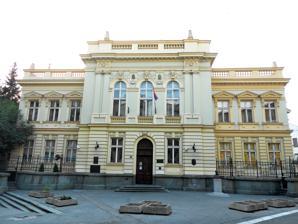
Building: King Petar I Elementary School
Country: Republic of Serbia
Year built: 1907
Elementary school in Belgrade, Serbia King Petar I Elementary School ( Serbian : Основна школа "Краљ Петар Први" ) is an elementary school in Belgrade , Serbia . The original school was founded in 1718 and is the oldest surviving cultural and educational institution in Serbia, predating the foundations of the Gymnasium of Karlovci (1796), Great School (modern Belgrade University ; 1808), Matica Srpska (1826) and Society of Serbian Scholarship (modern Serbian Academy of Sciences and Arts ; 1841). It was the first school in Serbia which introduced the teacher notebooks and gym classes and is the location of the first basketball match played in Belgrade. The present building was built in 1905–1907. It was designed by Jelisaveta Načić , the first Serbian female architect, when she was only 27 years old. It is located at 7 Kralja Petra Street in Belgrade . At the time of its construction, it was the most modern school building for elementary education not only in Belgrade, but in entire Serbia, and is named the "ornament of the school architecture". Exceptionally representative, which was conditioned by the position in such an important street and in the immediate vicinity of the Cathedral Church , Building of the Patriarchate and Princess Ljubica's Residence , the building is a true representative of the social and cultural situation in Serbia at the beginning of the 20th century. King Petar I Elementary School School History and tradition Linguist and folklorist Vuk Karadžić was one of the teachers There is even an older predecessor of the school, called a Little Greek School. During the 1718-1739 Austrian occupation of northern Serbia it was to be closed by the Austrian authorities in 1718, but the Belgrade Metropolitan Mojsije Petrović took it over in order for the Serbian children to have a school. It was mentioned as the Little Serbo-Slavic School, with a teacher ( daskal ) Stevan, who held classes in the metropolitan's home. The school was funded by the Metropolitanate of Belgrade , city administration and pupil's parents. From 1809 the school was placed on the ground floor of the Great School (which by 1905 developed into the University of Belgrade) and became known as a Little School. The schools were located in the building of the modern Museum of Vuk and Dositej . Little School had only three classes. By 1815, the school was moved close to the Cathedral Church, with only one teacher. By 1819 it had two and in 1829 three teachers. Among the teachers were Vuk Karadžić , Dositej Obradović , Jovan Miodragović , Pavle Šafarik . The area around the Cathedral Church in Belgrade is an almost unique area in Belgrade, since there are few places which were unchanged for more than two centuries. This was the venue of the Serbs gathered around the church, cultural and educational institutions, so in the 19th century the elementary school already existed at the place where in the period from 1905 to 1907 the elementary school "King Petar I" was built, designed by Jelisaveta Načić. It was the building with stores in the semi-basement and the school on the ground floor. The old building was located on the place of the south-west tract of the present school, with the access to the Kralja Petra Street occupying one half of the present roadway. When the regulation and the weight of the street was changed in the early 20th century, several lots were joined forming the proper-shaped lot which became the school property. Part of this lot was donated by the nearby Cathedral Church. It was the parcel on which the auxiliary objects of the church yard were built, which were used as classrooms until the old school building was constructed in 1844. This property, assigned to the school by the municipality, offered all the conditions for the construction of the modern school with spacious schoolyard. It was necessary, since the number of students constantly grew. For example, the population in Belgrade in the first half of the 19th century, when the school was erected, was 8,450, and in 1900 even 69,769, one third of whom lived in this urban quarter. Apart from the number of the population, that is, the students, the construction of the new building was influenced by the other needs of the modern school system, and the old building was not satisfactory at all. The first modern school buildings in Belgrade were erected in Dorćol and Palilula in 1894, and ten years later the construction of the elementary school in the vicinity of the Cathedral Church began. Characteristics Teacher Stevan Todorović introduced gym classes, for the first time in Serbia. The first basketball match in Belgrade was played in the schoolyard in 1923. Later on, the students of this school, Zoran Slavnić and Dragan Kapičić , as well as many other students, became excellent basketball players of the Yugoslav basketball national team. Many important people, who through their work contributed to the construction and the development of this school make the school specific and valuable. For many years, this school has been the most reputable school in Serbia. In 1871, when the teacher notebooks ( dnevnik ) were introduced, the teachers fiercely protested claiming it is a "major waste of time, an additional expense and damage, without any benefits". In 2017, the electronic notebooks replaced the paper ones. Ivan Meštrović sculptured the Pobednik monument in the school gym, which is today used as the festivity hall. Erected in 1928, Pobednik is today the most representative landmark of Belgrade. A bust of king Peter was placed on the small square, right from the school's main entrance. It was erected in 2011. The stone plinth was carved by Branimir Radisavljević, while the bust was sculptured by Dušan Jovanović Đukin. The original plinth was deemed too low, so during the complete renovation in 2020, the plinth's height was elevated. Names The school changed its name several times. Among others, it was called "King Petar I", and after the World War II "Braća Ribar". In 1993 the name was reverted to "King Petar I": 1718–1839 - Small Serbian school in Belgrade 1839–1844 - Town's Normal School in Belgrade 1844–1878 - Elementary school near the Cathedral Church 1878–1925 - Elementary male and female school near the Cathedral Church 1925–1945 - Elementary School "King Petar I" 1945–1952 - Elementary School No. 1 1952–1993 - Elementary School "Braća Ribar" Since 1993 -  Elementary School "King Petar I" Present As the first school was established in 1718, the generation 2017/18, with 96 pupils, was officially numbered as the 300th generation. It was projected for 1,000 pupils but in the past several decades, the numbers are smaller than that. The school had 555 pupils in 2017 and 584 in 2018. The school is today organized in two buildings. The school building is for the "junior classes" (I-IV, 7–10 years) and has classes only in morning shifts. "Senior classes" (V-VIII, 11–14 years) go the other building in the Maršala Birjuzova street. In 2017 Dr. Milutin Tadić, professor at the University of Belgrade's Geography Faculty donated a wall sun clock which was placed on this building. The clock shows hours and seasons. On 22 October 2018, the school ceremonially celebrated its 300th anniversary with the festivity held in the Dom Sindikata . It was a part of the wider, several weeks longer celebration. First was the Week of Science, centered on scientists Milutin Milanković , Mihajlo Pupin and Mihajlo Petrović Alas, former student of the school. Second week was dedicated to sports, including the basketball match of the junior teams of KK Crvena Zvezda and KK Partizan , as the first basketball match ever in Belgrade was played in the school. Third week was dedicated to the artist and other culture representatives who used to be school's students. Building Author Јеlisaveta Načić, who designed the school, was the first woman to graduate in architecture in Serbia and belonged to the first generation of architects educated in Serbia at the newly-founded Department of Architecture at the Technical Faculty of the Great School . She graduated in 1900. The fact that she enrolled to the university was a huge rarity in a country where, in the late 19th and early 20th century, only 7 percent of women were literate. Јеlisaveta Načić moved the boundaries by her employment as well. For two years she worked as a technical apprentice in the Ministry of Construction, and  she spent her entire career in the engineering-architectural department of the Belgrade Municipality – a precedent, since the jobs in the public service were reserved for men, and only for those who served military service. Along with Draga Ljočić , she paved the way to the employment of women in public sector. Since her career was interrupted by the World War I , and Načić for a short time managed to finish many designs, she was innovative and brave in her projects, and she managed to try working in different fields of her profession. She was pretty successful in urbanism and designing of private, public and sacral structures. After the imprisonment in the concentration camp in Nezsider, Hungary (today Neusiedl am See , Austria), where she met an Albanian poet and revolutionary, Luka Lukai, she got married, gave birth to a daughter and left Belgrade and designing for good. Nevertheless, Jelisaveta Načić managed to give Belgrade a real architectural masterpiece – the building of King Petar I Elementary School, which at the time was called "Elementary School in the vicinity of the Orthodox Cathedral". Although very young when she designed it (very soon after her graduation), she managed to create a mature, well-composed, functional and aesthetically well-designed achievement, and certainly one of her most important works. Construction The school at night The construction of such a huge building in the Belgrade of that time with mainly ground-floored objects, was complex and expensive enterprise, financed by the Municipality of Belgrade with 280.000 dinars . For this project, the Municipality hired its own architect, Јеlisaveta Načić, and Belgrade constructors and craftsmen took part in the construction: the construction undertaker Nikola Vitorović, cabinetwork was done by Voja St. Janković`s workshop, the central heating and the electrical installations were done by the undertaker company „Andra Ristić and comp.“, the  masonry was the work of the „Ripanj granite industry“, so the school near the Orthodox Cathedral was almost completely the product of domestic industry. The building was constructed on the sloping ground of the highest part of Sava slope, by the most modern construction procedures, and it consists of a basement, semi-basement, a ground floor and the first floor. The building consists of three tracts, the most important and the most representative of which was set up sidelong, on the corner of the Gračanička Street and Kralja Petra Street, thus creating in front of it a triangular square. From the backyard side there was a wing set up in the shape of the letter G, which along with the classroom tract makes a small inner courtyard. The elementary school "King Petar I" is shaped according to all postulates of the academic architecture, with the Art Nouveau elements, which are reflected in the interior more than on the facades.  The facades facing the street are done in three, that is, in two girths, with the dividing wreaths between the floor and with the large roof wreath ending in the attic with balustrade. The representative entrance protruding bay with tall arched windows of the auditorium on the first floor dominates the main façade. On the sides, the dynamics was achieved with the protruding bay highlighted with the triangular sills above the windows on the first floor and some calmly shaped gaps of the ground floor. The yard facades are more modest. The stylistic processing in the interior is first of all noticeable in the profiling of all supporting and protuberant elements and in the frames of the walls. Completely geometrized decorative elements appear, as well as the stylistic elements of classical origin. The equipment of the school "King Petar I", as far as the hygienic and teaching conditions are concerned, was the reflection of the most modern achievements of that time. The school had a plumbing installations with English toilets, electrical lighting, central heating system and the installation which enabled the ventilation of the rooms. The doors and the windows of a typical appearance and dimensions at a short distance provide for a very good lighting of the rooms, as well as the backyard windows on the shaded sides. The building managed to avoid the fate of almost all other representative buildings in Belgrade as it wasn't damaged in World War I while in World War II it was damaged on 20 October 1944, the very day Belgrade was liberated from the German occupation. In the post-war period, after 1950, all the installations were modernized. The school furniture was replaced with a more modern one. Cultural Monument Based on its functional and aesthetic values the elementary school building is considered as its most important part. It was conceived as two-storey building with three facades facing the street. The representative entrance protruding bay with arched gaps, topped with the attic with balustrade dominates the main facade. Shaped according to the postulates of the academic architecture with the art nouveau elements, which reflect in the interior more than on the facades, the elementary school building represents the important creation not only in relation to the creation of the school buildings, but as the part of Belgrade architecture in general. Importance The building of the elementary school "King Petar I" represents an important achievement not only in the architecture of school buildings, but in Belgrade architecture in general. According to the Decision made by the Cultural Heritage Protection Institute of the City of Belgrade no. 278/7 from 25 December 1965, the building was designated as a cultural monument . As the classification was newly introduced, the school is listed as No. 1 on the list of cultural monuments. Alumni Alumni include scientists, philosophers, royals, actors, athletes, revolutionaries, painters: Мihailo Petrović Alas , King Peter I of Serbia , Stevan Stojanović Mokranjac , Moša Pijade , Pavle Savić , Dejan Udovičić , Ivo Lola and Јurica Ribar , Vladeta Jerotić , Svetozar Gligorić , Ružica Sokić , Nikola Simić , Minja Subota , Zoran Slavnić, Dragan Kapičić and others. The school has its own hymn, composed by Minja Subota, with the text written by Saša Trajković. References